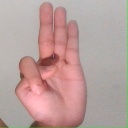
अक्षर: भ